Enchantment (1948 film)

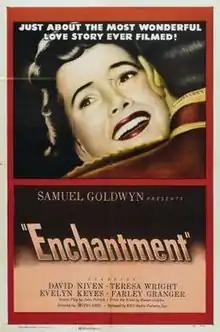

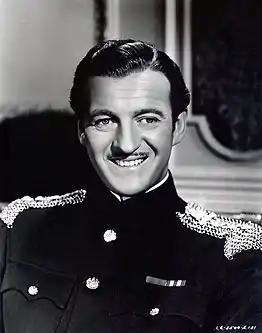
David Niven in the film

Enchantment is a 1948 American romantic drama film directed by Irving Reis and starring David Niven, Teresa Wright and Evelyn Keyes. It was produced by Samuel Goldwyn, and based on the 1945 novel "A Fugue in Time" by Rumer Godden.